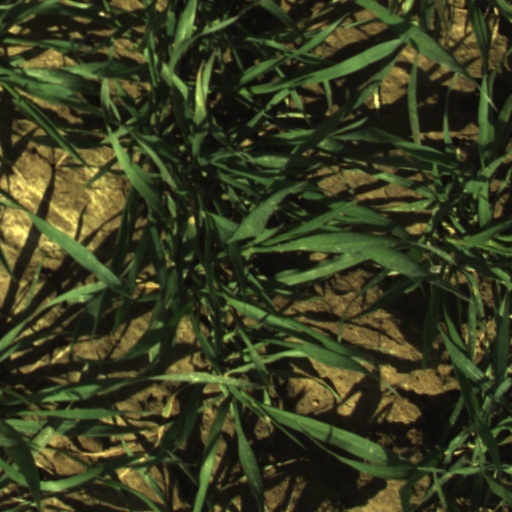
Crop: wheat